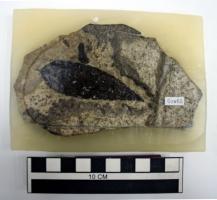
一个化石属于被子植物，其特征描述:叶披针形至倒披针形，长12~17.5厘米，宽2.8~4.8厘米，亦有达5.2厘米者。顶端渐尖，基部楔形，叶缘具疏齿。